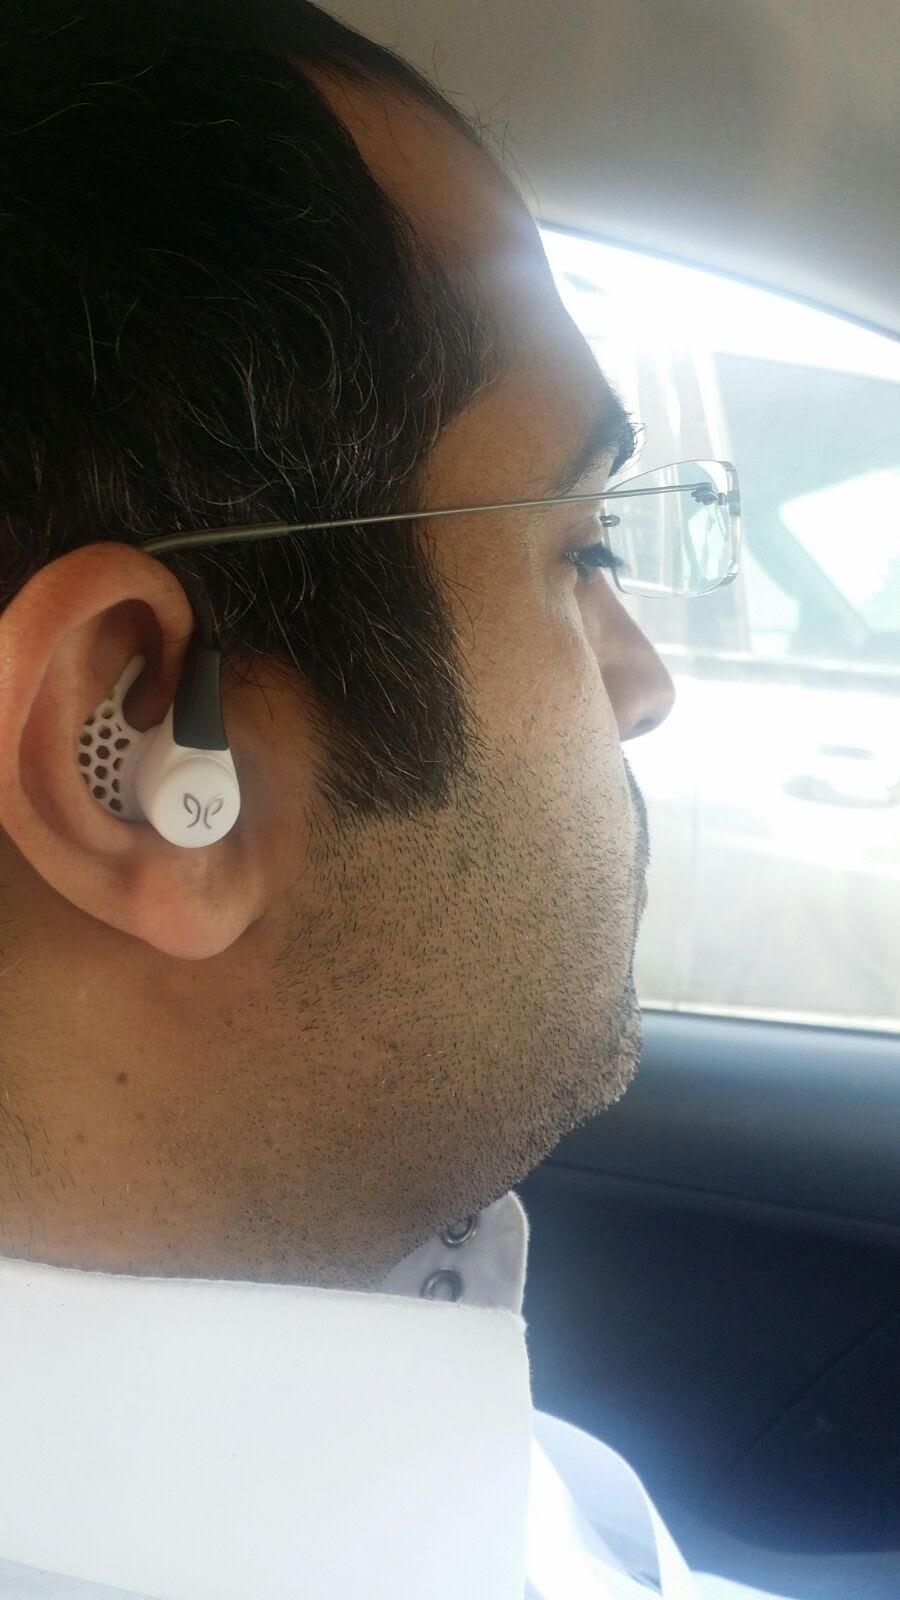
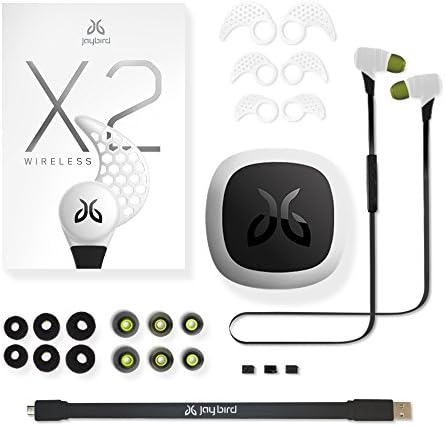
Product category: headphones
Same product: yes